Palace of Versailles Research Centre

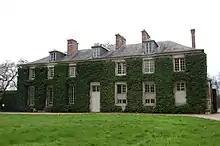
Jussieu Pavilion - home of the Palace of Versailles Research Centre

The Palace of Versailles Research Centre (in French: "Centre de recherche du château de Versailles" - CRCV) is the first research centre established in a French palace. It originated as part of a French government project called "Digital Great Versailles" (in French, "Grand Versailles Numérique") to improve public access to the Palace of Versailles. It is located in the Jussieu pavilion, near the Grand Trianon and the Petit Trianon, on the grounds of the Palace of Versailles, which is in the Île-de-France region of France.